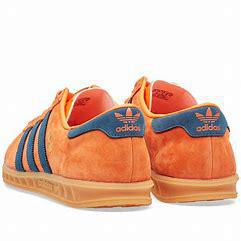
Brand: Adidas
Model: Hamburg